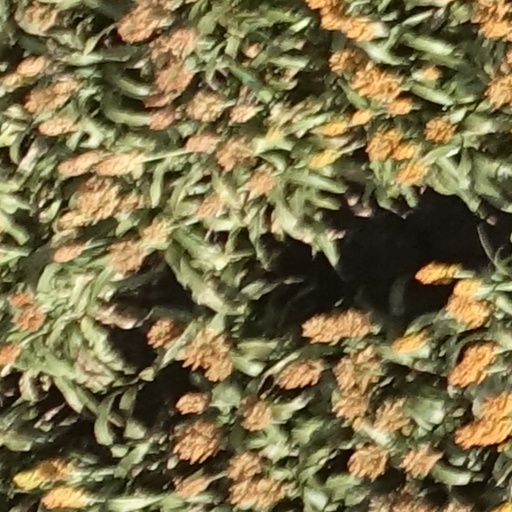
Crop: sorghum